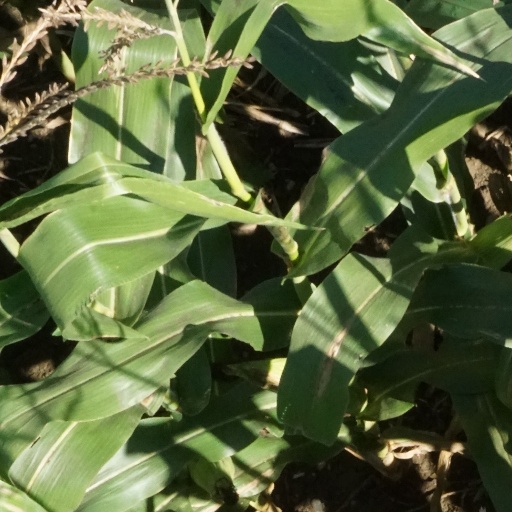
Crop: maize; corn